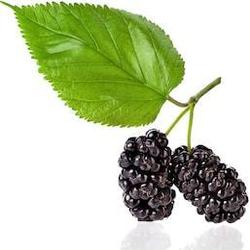
Label: Blackberry